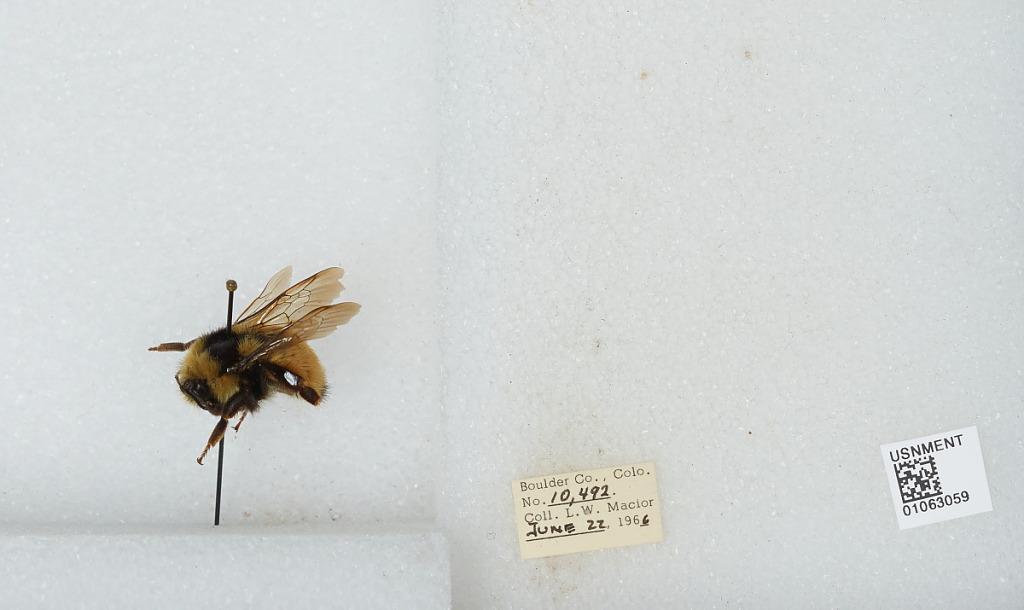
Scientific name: Bombus (Pyrobombus) bifarius Cresson
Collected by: L. Macior
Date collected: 1966-6-22
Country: United States
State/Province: Colorado
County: Boulder
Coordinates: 40.0017, -105.308